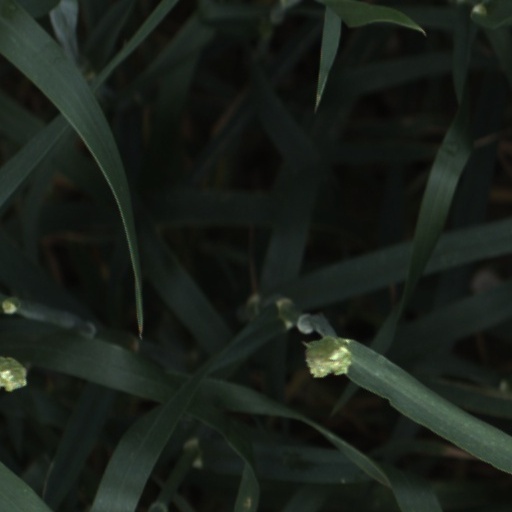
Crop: wheat